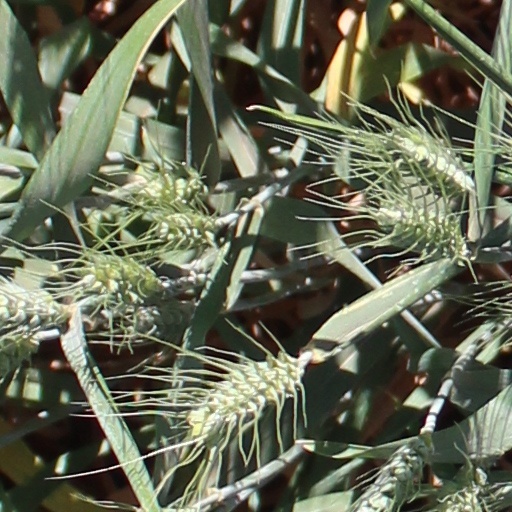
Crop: wheat